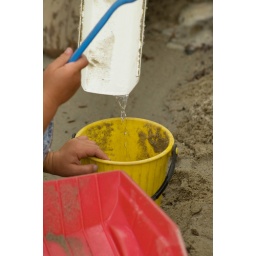
water going in truck for web